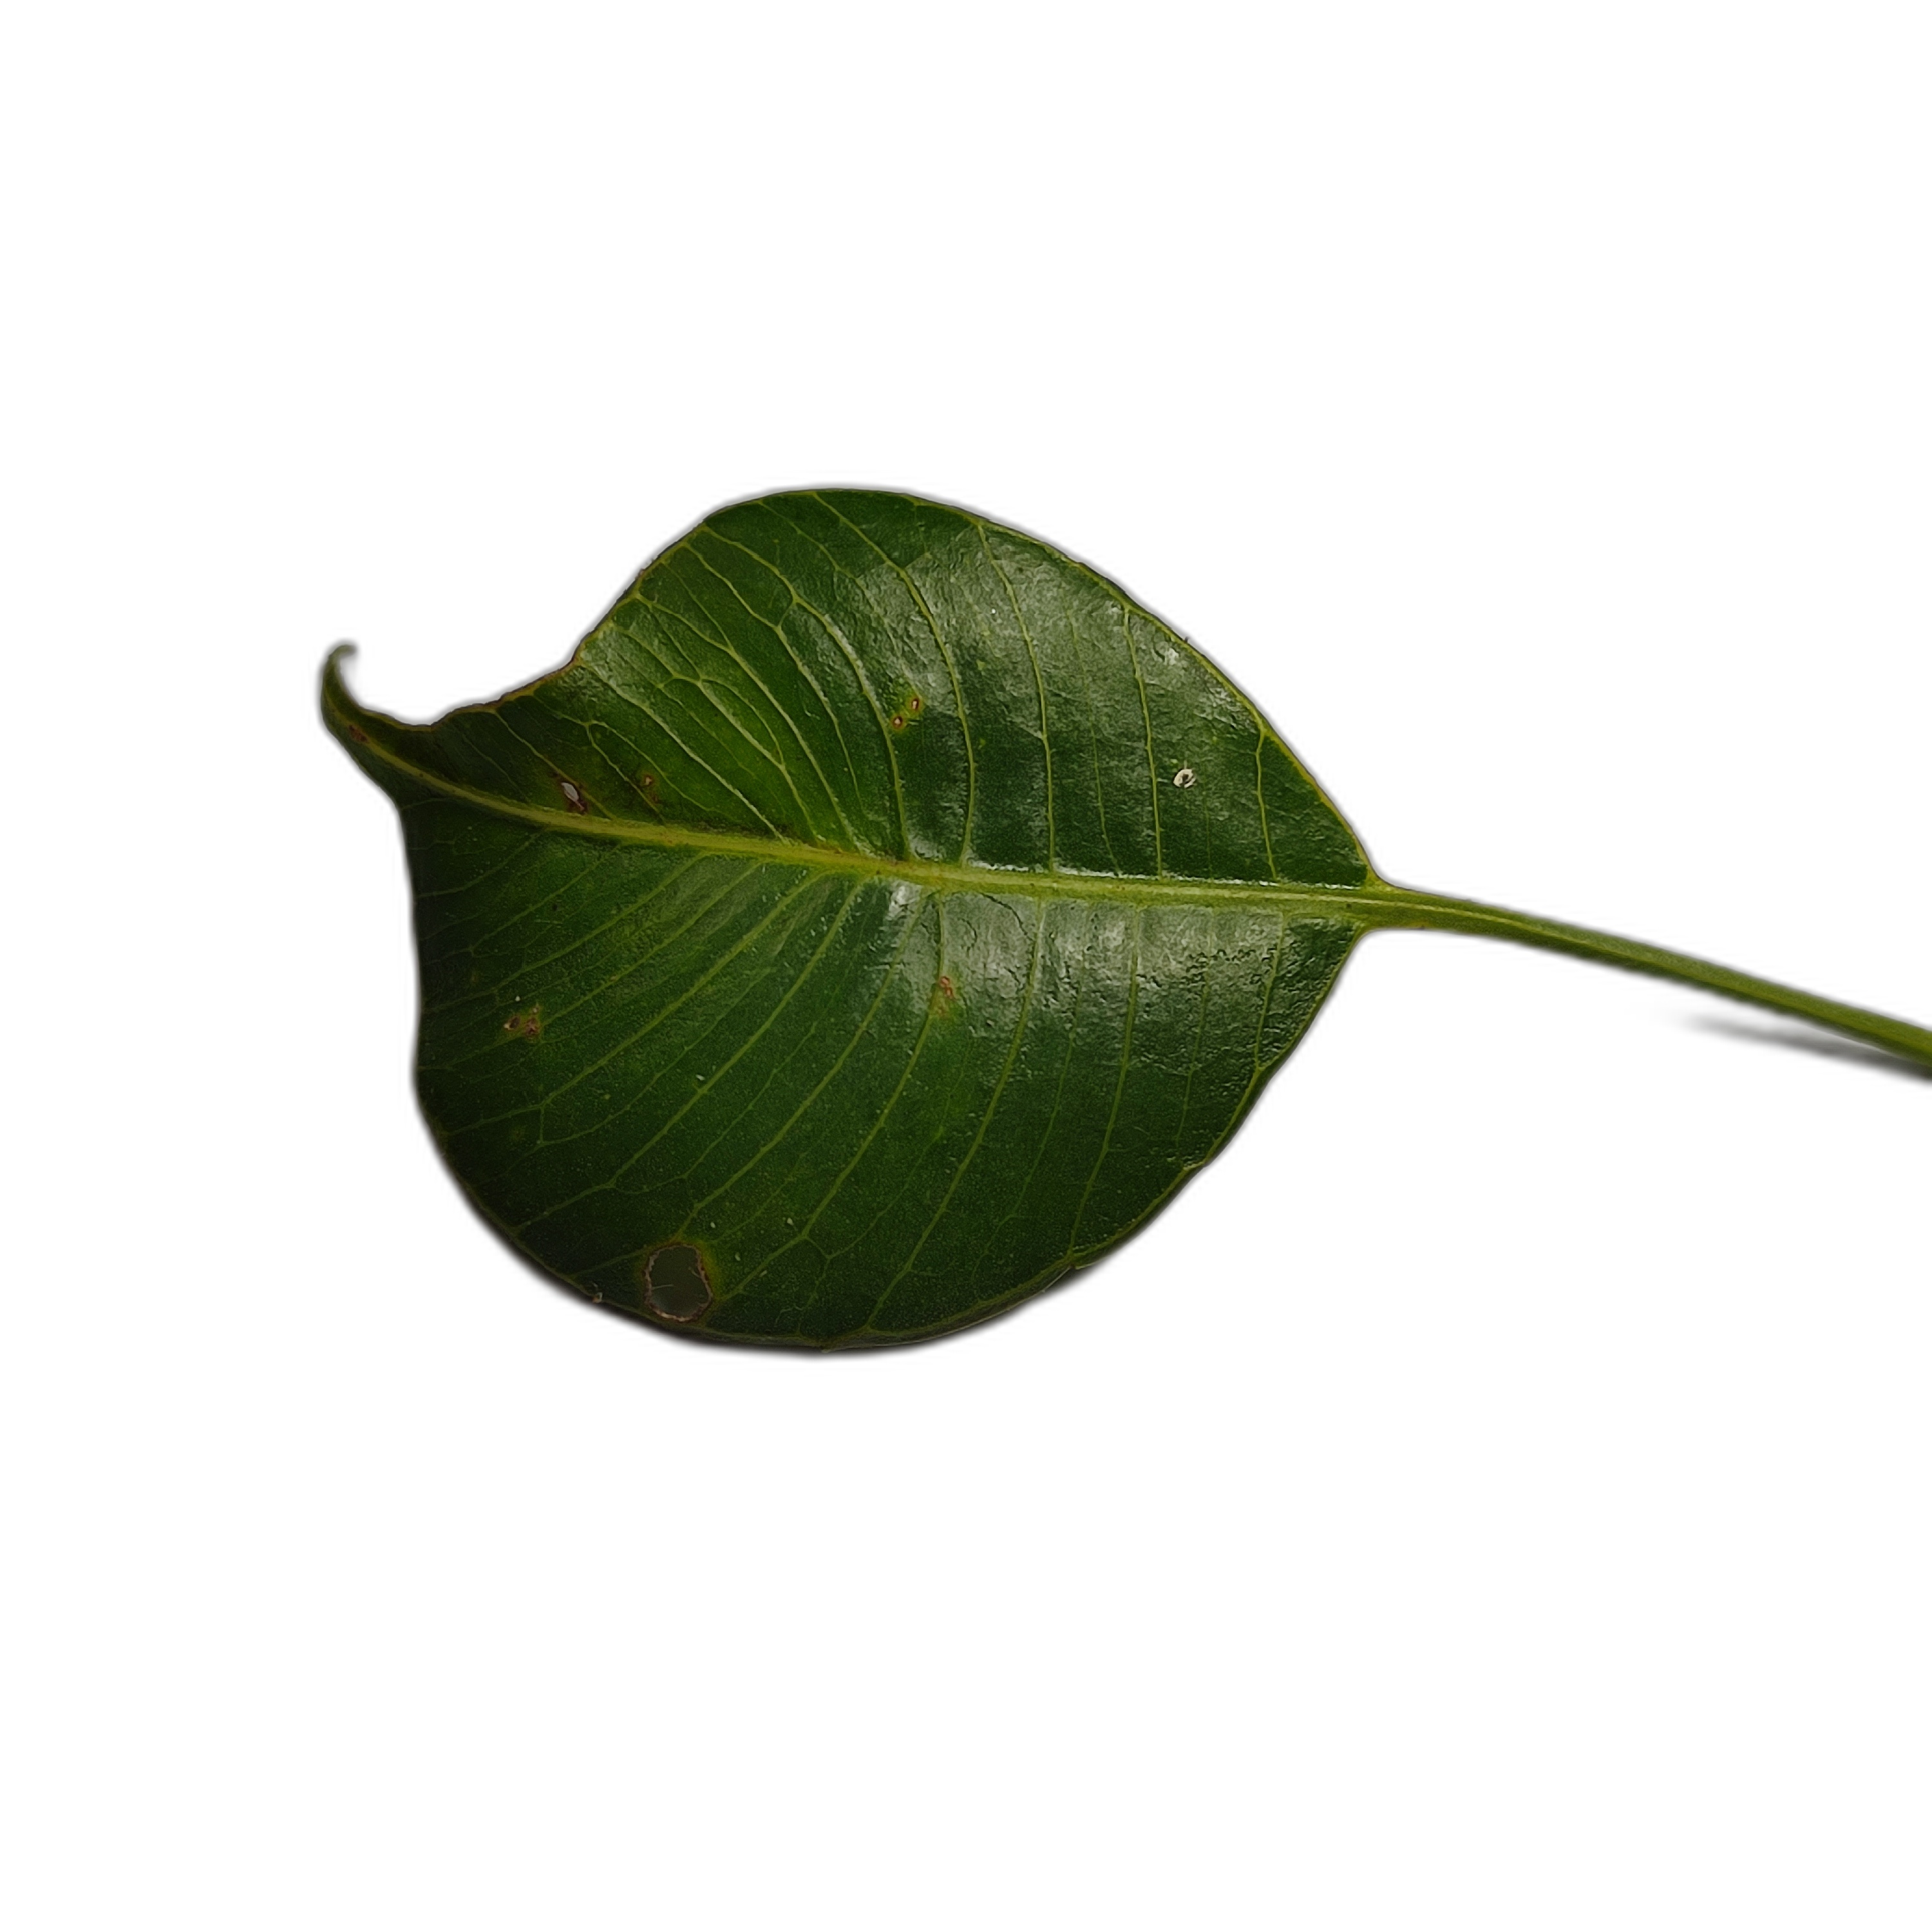
Label: healthy